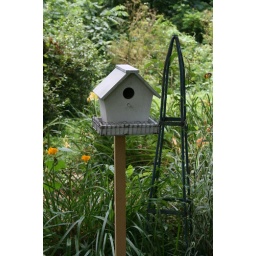
Bird house in Daylily bed